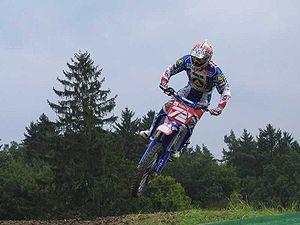
Stefan Everts, né à Neeroeteren dans la province de Limbourg en Belgique le 25 novembre 1972, est un pilote belge de motocross.